Common law

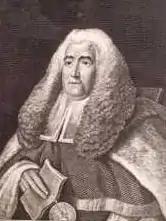
Sir William Blackstone as illustrated in his "Commentaries on the Laws of England"

Edward Coke, a 17th-century Lord Chief Justice of England and a Member of Parliament (MP), wrote several legal texts that collected and integrated centuries of case law. Lawyers in both England and America learned the law from his "Institutes" and "Reports" until the end of the 18th century. His works are still cited by common law courts around the world.